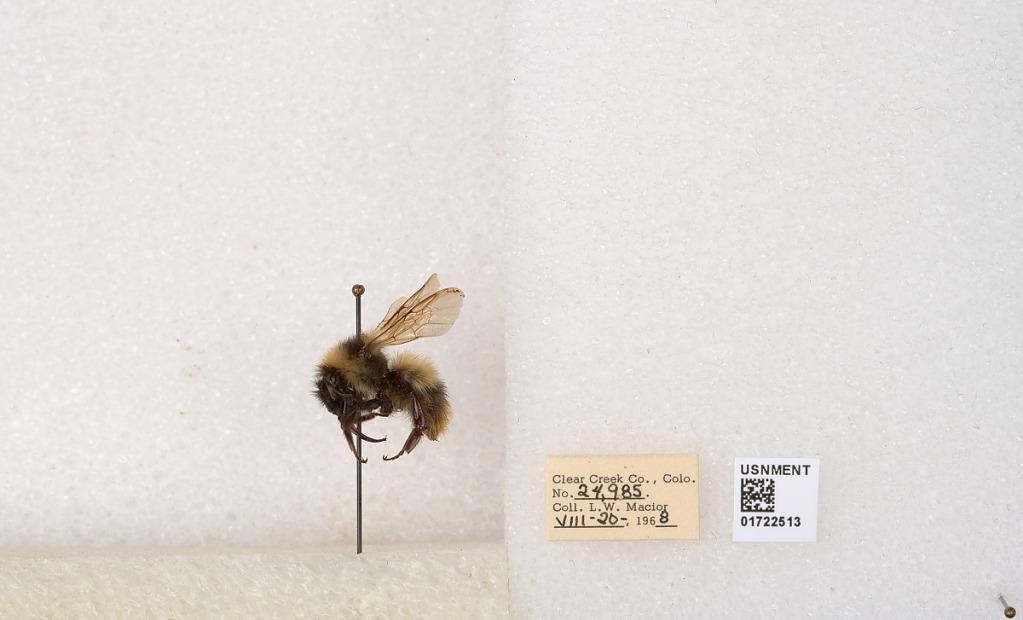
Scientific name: Bombus kirbyellus
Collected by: L. Macior
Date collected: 1968-8-20
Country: United States
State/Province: Colorado
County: Clear Creek
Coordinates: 39.6891, -105.644